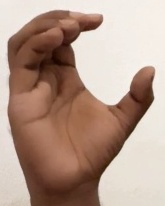
ASL sign: C